Fonsi Nieto

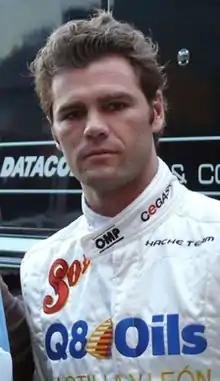
Nieto in 2009

Alfonso González Nieto (born 2 December 1978 in Madrid, Spain), better known as Fonsi Nieto, is a former Grand Prix motorcycle road racer and the nephew of successful Grand Prix motorcycle road racer Ángel Nieto. After success in the 250cc class he moved to World Superbikes and made one MotoGP start. For 2010 he returned to the Grand Prix scene in the newly formed Moto2 category.